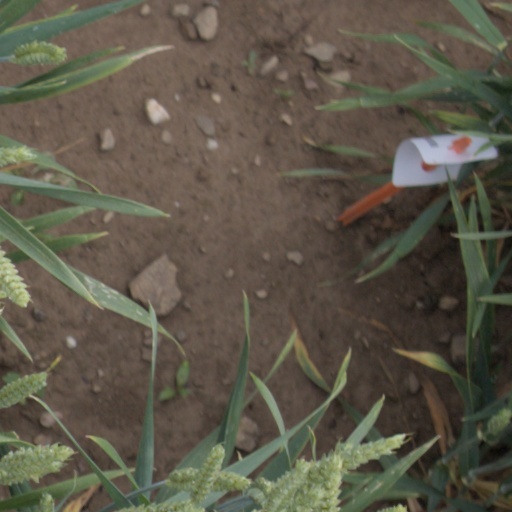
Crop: wheat